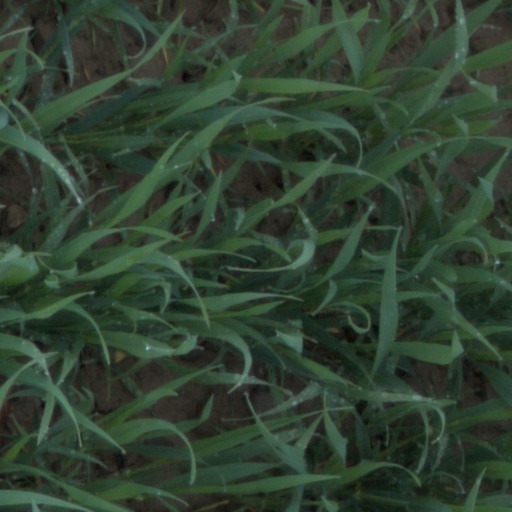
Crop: wheat